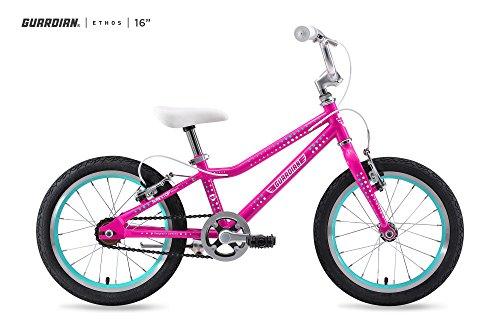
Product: Guardian Kids Bikes Ethos. 16/20/24 Inch, Multiple Colors for Boys/Girls. Safer Brake System for Kids. Lightweight Steel Construction. Easy Assembly. ASO SharkTank.
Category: Sports & Outdoors | Outdoor Recreation | Cycling | Kids' Bikes & Accessories | Kids' Bikes
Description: BETTER CONTROL: Guardian Bike’s light weight steel design puts more control and stability for your child as they ride, and a kick stand for when they’re not.
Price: $259.00
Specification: Item Weight:         20 pounds    |Shipping Weight: 26.7 pounds (View shipping rates and policies)|ASIN: B07BZQY4RL|Item model number: GBE-16-1-PT|    #19    in Kids' Bicycles    |    #53    in Amazon Launchpad Sports & Outdoors